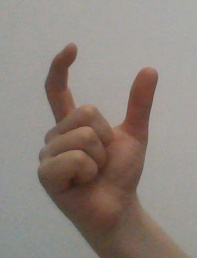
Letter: nun